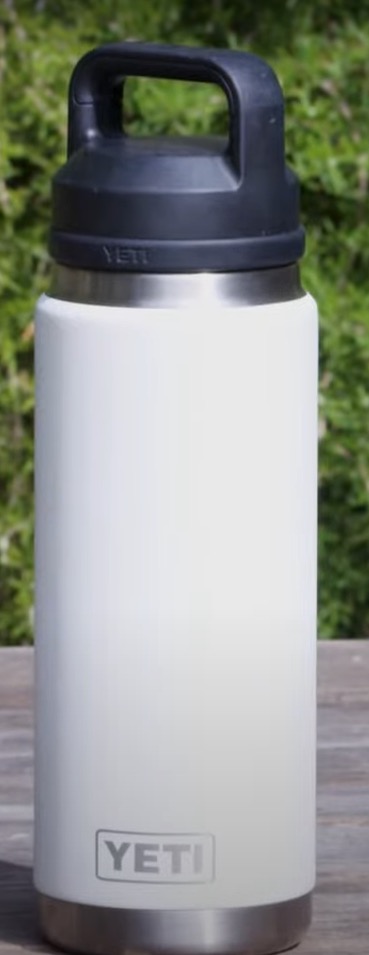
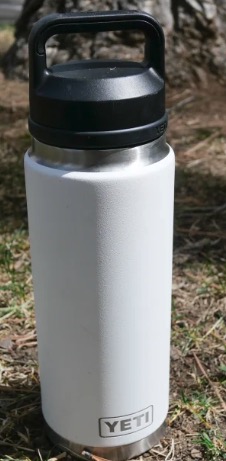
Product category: misc
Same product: yes